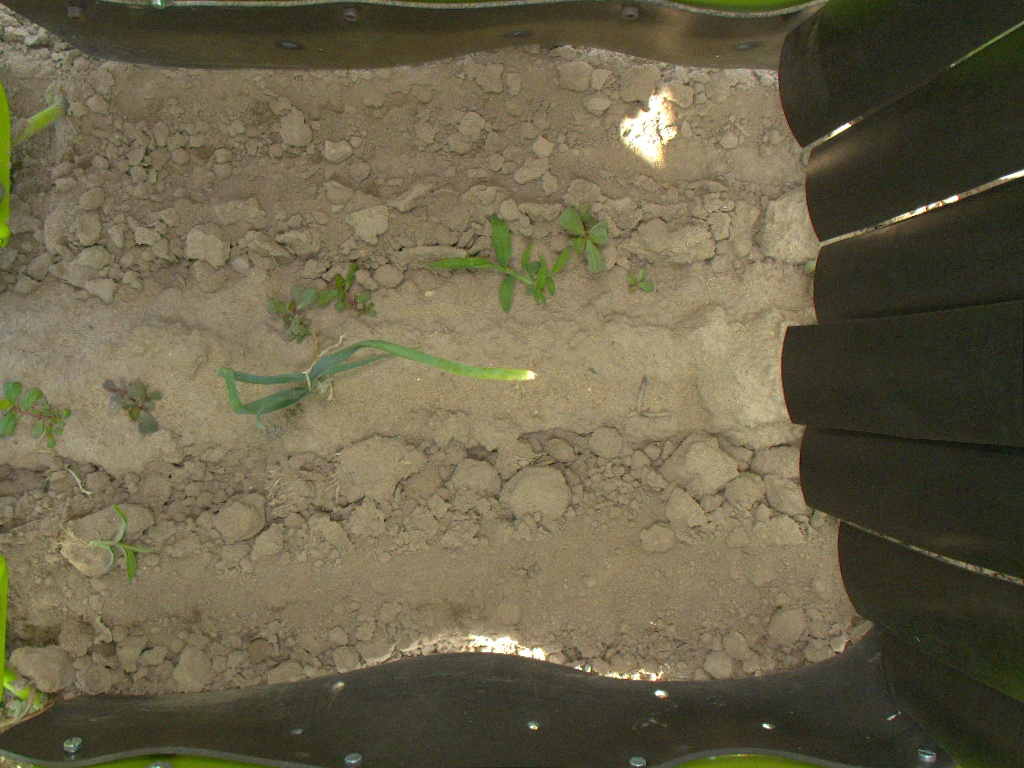
Crop: leek
Objects: leek, stem_leek